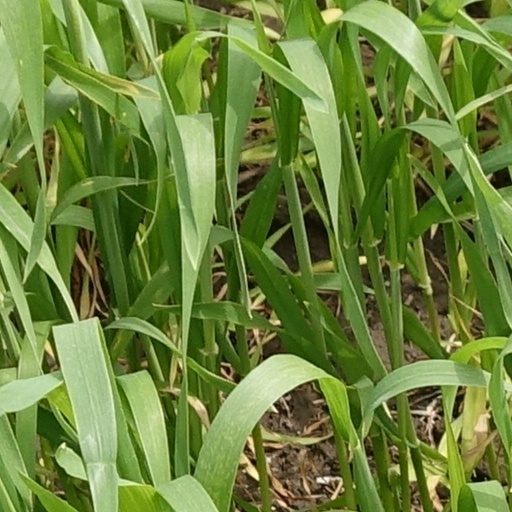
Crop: wheat